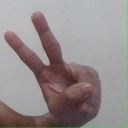
अक्षर: ऐ